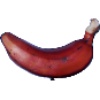
Label: Banana Red 1